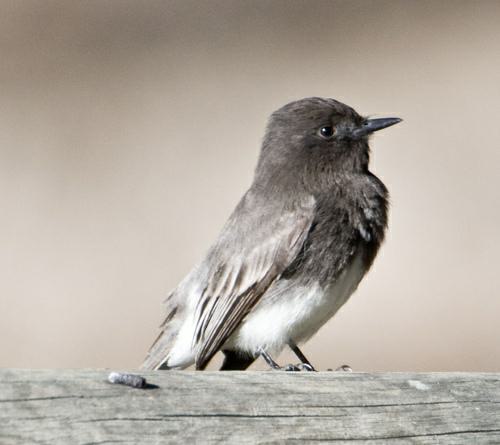
A photo of a sayornis